2005 Grand Prix of Sonoma

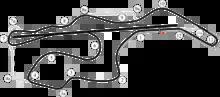
Sonoma Raceway

The 2005 Grand Prix of Sonoma was the fifth race for the 2005 American Le Mans Series season, held at Infineon Raceway. It took place on July 17, 2005. It was the last ALMS race held at Infineon. It was the final ALMS race held at Sonoma, the event being transferred to the Rolex Sports Car Series the following year.